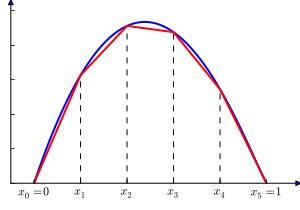
En mathématiques, une application linéaire par morceaux est une application définie sur un espace topologique composé de facettes affines, à valeurs dans un espace affine et dont les restrictions à chaque facette sont induites par des applications affines. Une telle application est en général supposée continue.
En mathématiques, une fonction affine par morceaux est une fonction définie sur une réunion d'intervalles réels et dont la restriction à chacun de ces intervalles est donnée par une expression affine. Sa courbe représentative est alors constituée de segments de droite et de points isolés. Une telle fonction n'est en effet pas nécessairement continue.